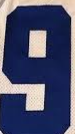
Number: 9